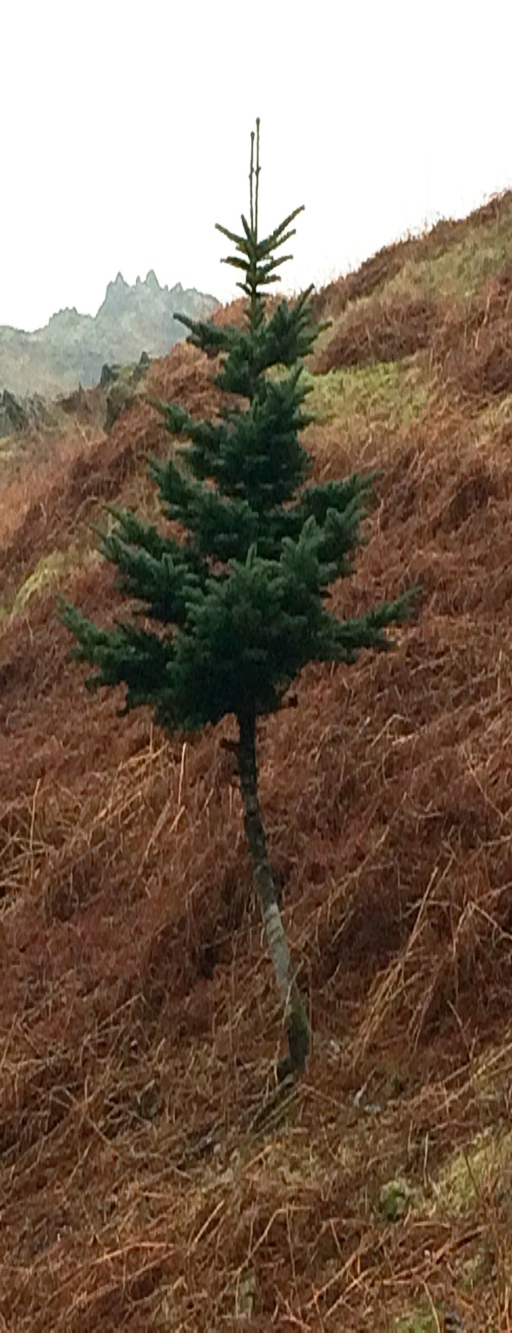
a closer - up view of the pine all by itself